Joseph Robinson Kirk

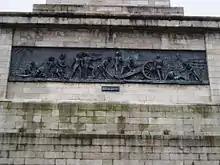
Indian Wars by Kirk

He was born in Dublin in about 1821, the fifth child and eldest son of Thomas Kirk and Eliza Robinson. He lived in Jervis Street and studied with his father and at the Dublin Society's School, alongside his brother William and sister Eliza. In 1843, he spent a year in Rome, which he funded with the sale of his marble sculpture "Andromeda". This piece had been awarded a prize by the Irish Art Union. He entered Trinity College Dublin (TCD) in 1838, graduating with a BA in 1843. In 1845, he married Jane Rachel Murray.